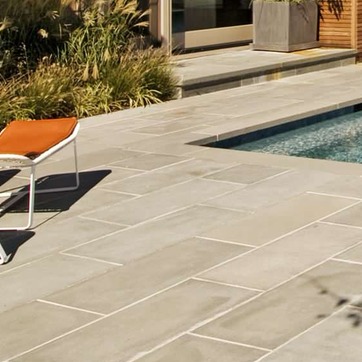
Material: tile